Ironworks

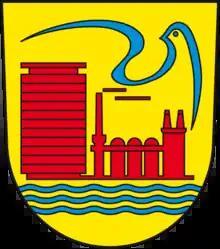
Coat of arms of Eisenhüttenstadt ("city of ironworks"), Germany

From the 1850s, pig iron might be partly decarburised to produce mild steel using one of the following: